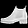
Label: Ankle boot